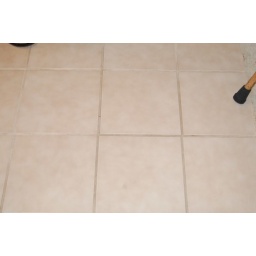
Evidence of water leaking under floor tiles, following grout lines. Some tiles are loose, grout has stained from water and mildew.